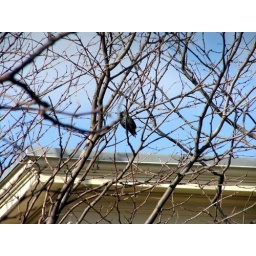
some kind of bird pirched in a tree on sunday morning